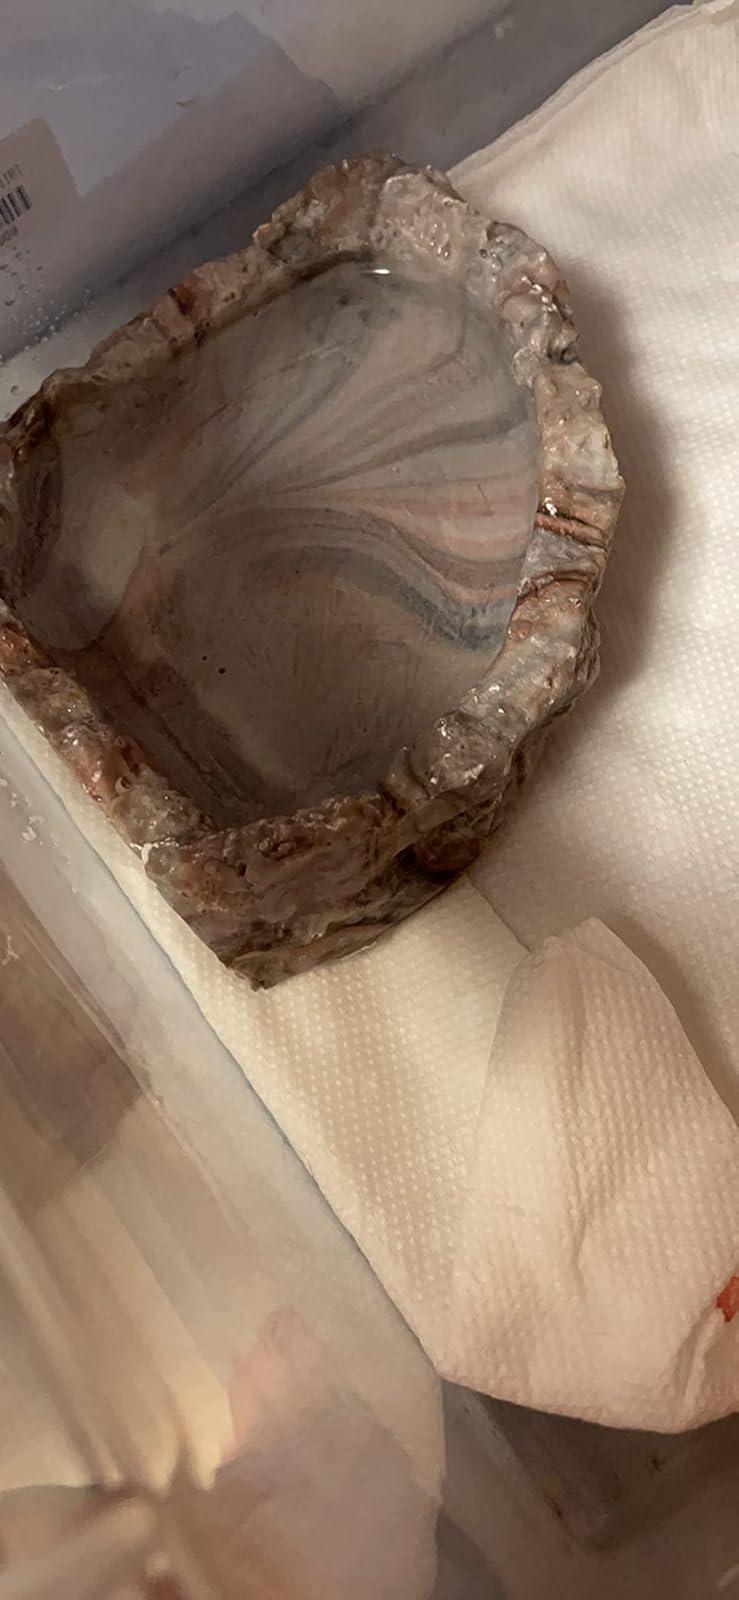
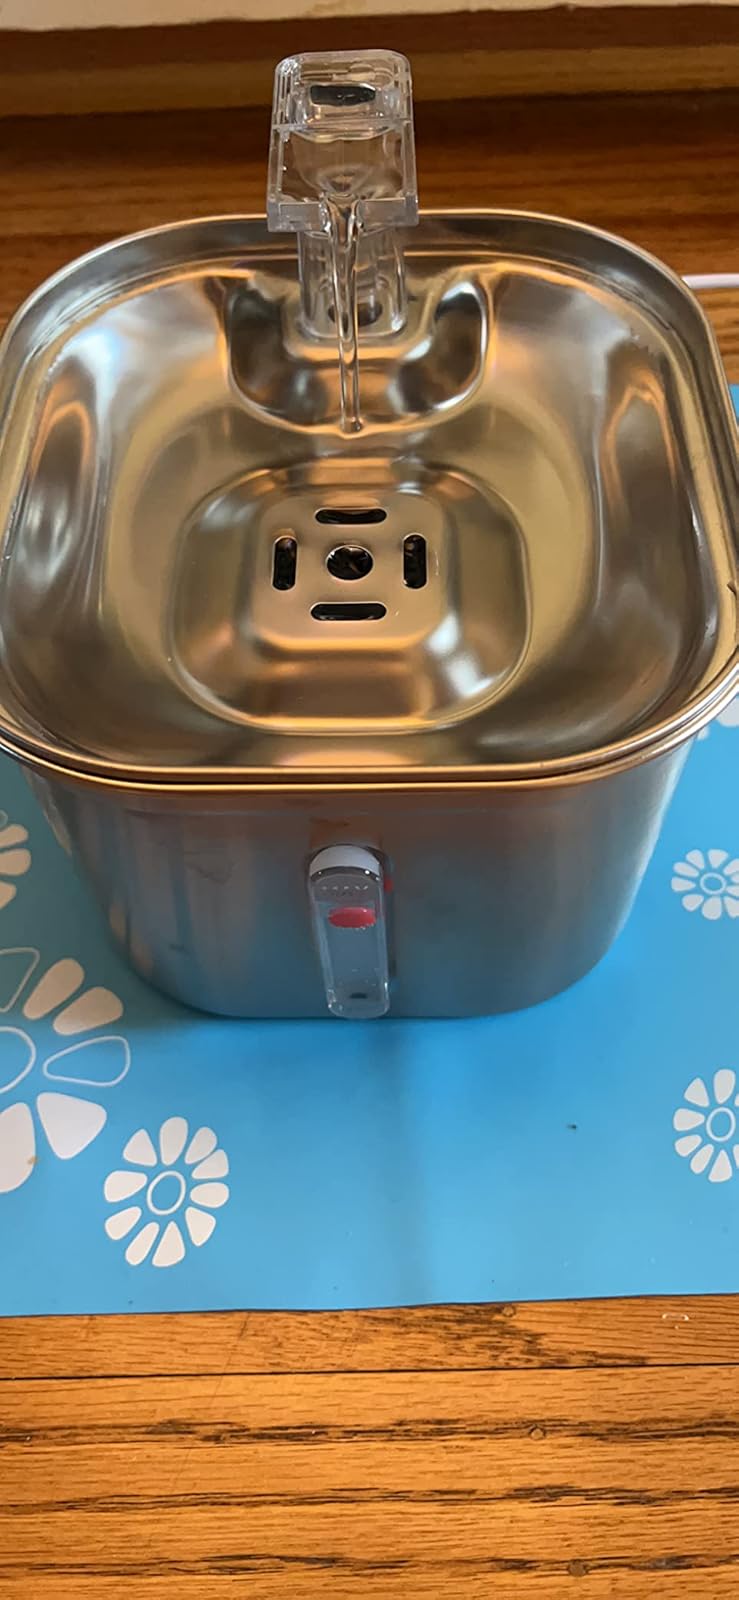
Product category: items_bowl
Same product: no